Rodd Point

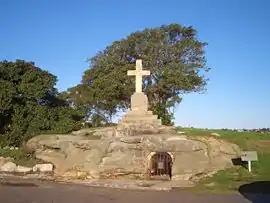
Rodd Point memorial

Rodd Point is a suburb in the Inner West of Sydney, in the state of New South Wales, Australia. It is 9 kilometres west of the Sydney central business district in the local government area of the City of Canada Bay.